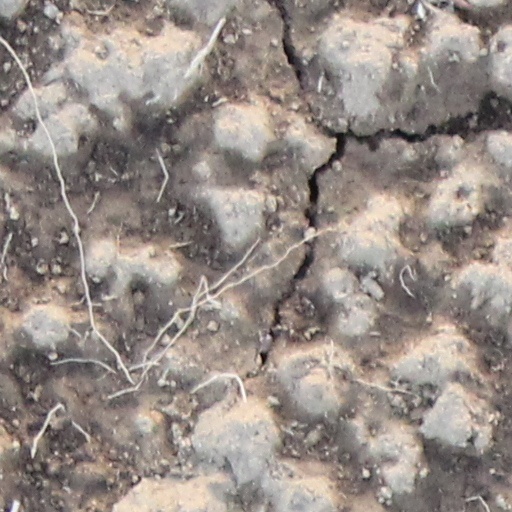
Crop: wheat